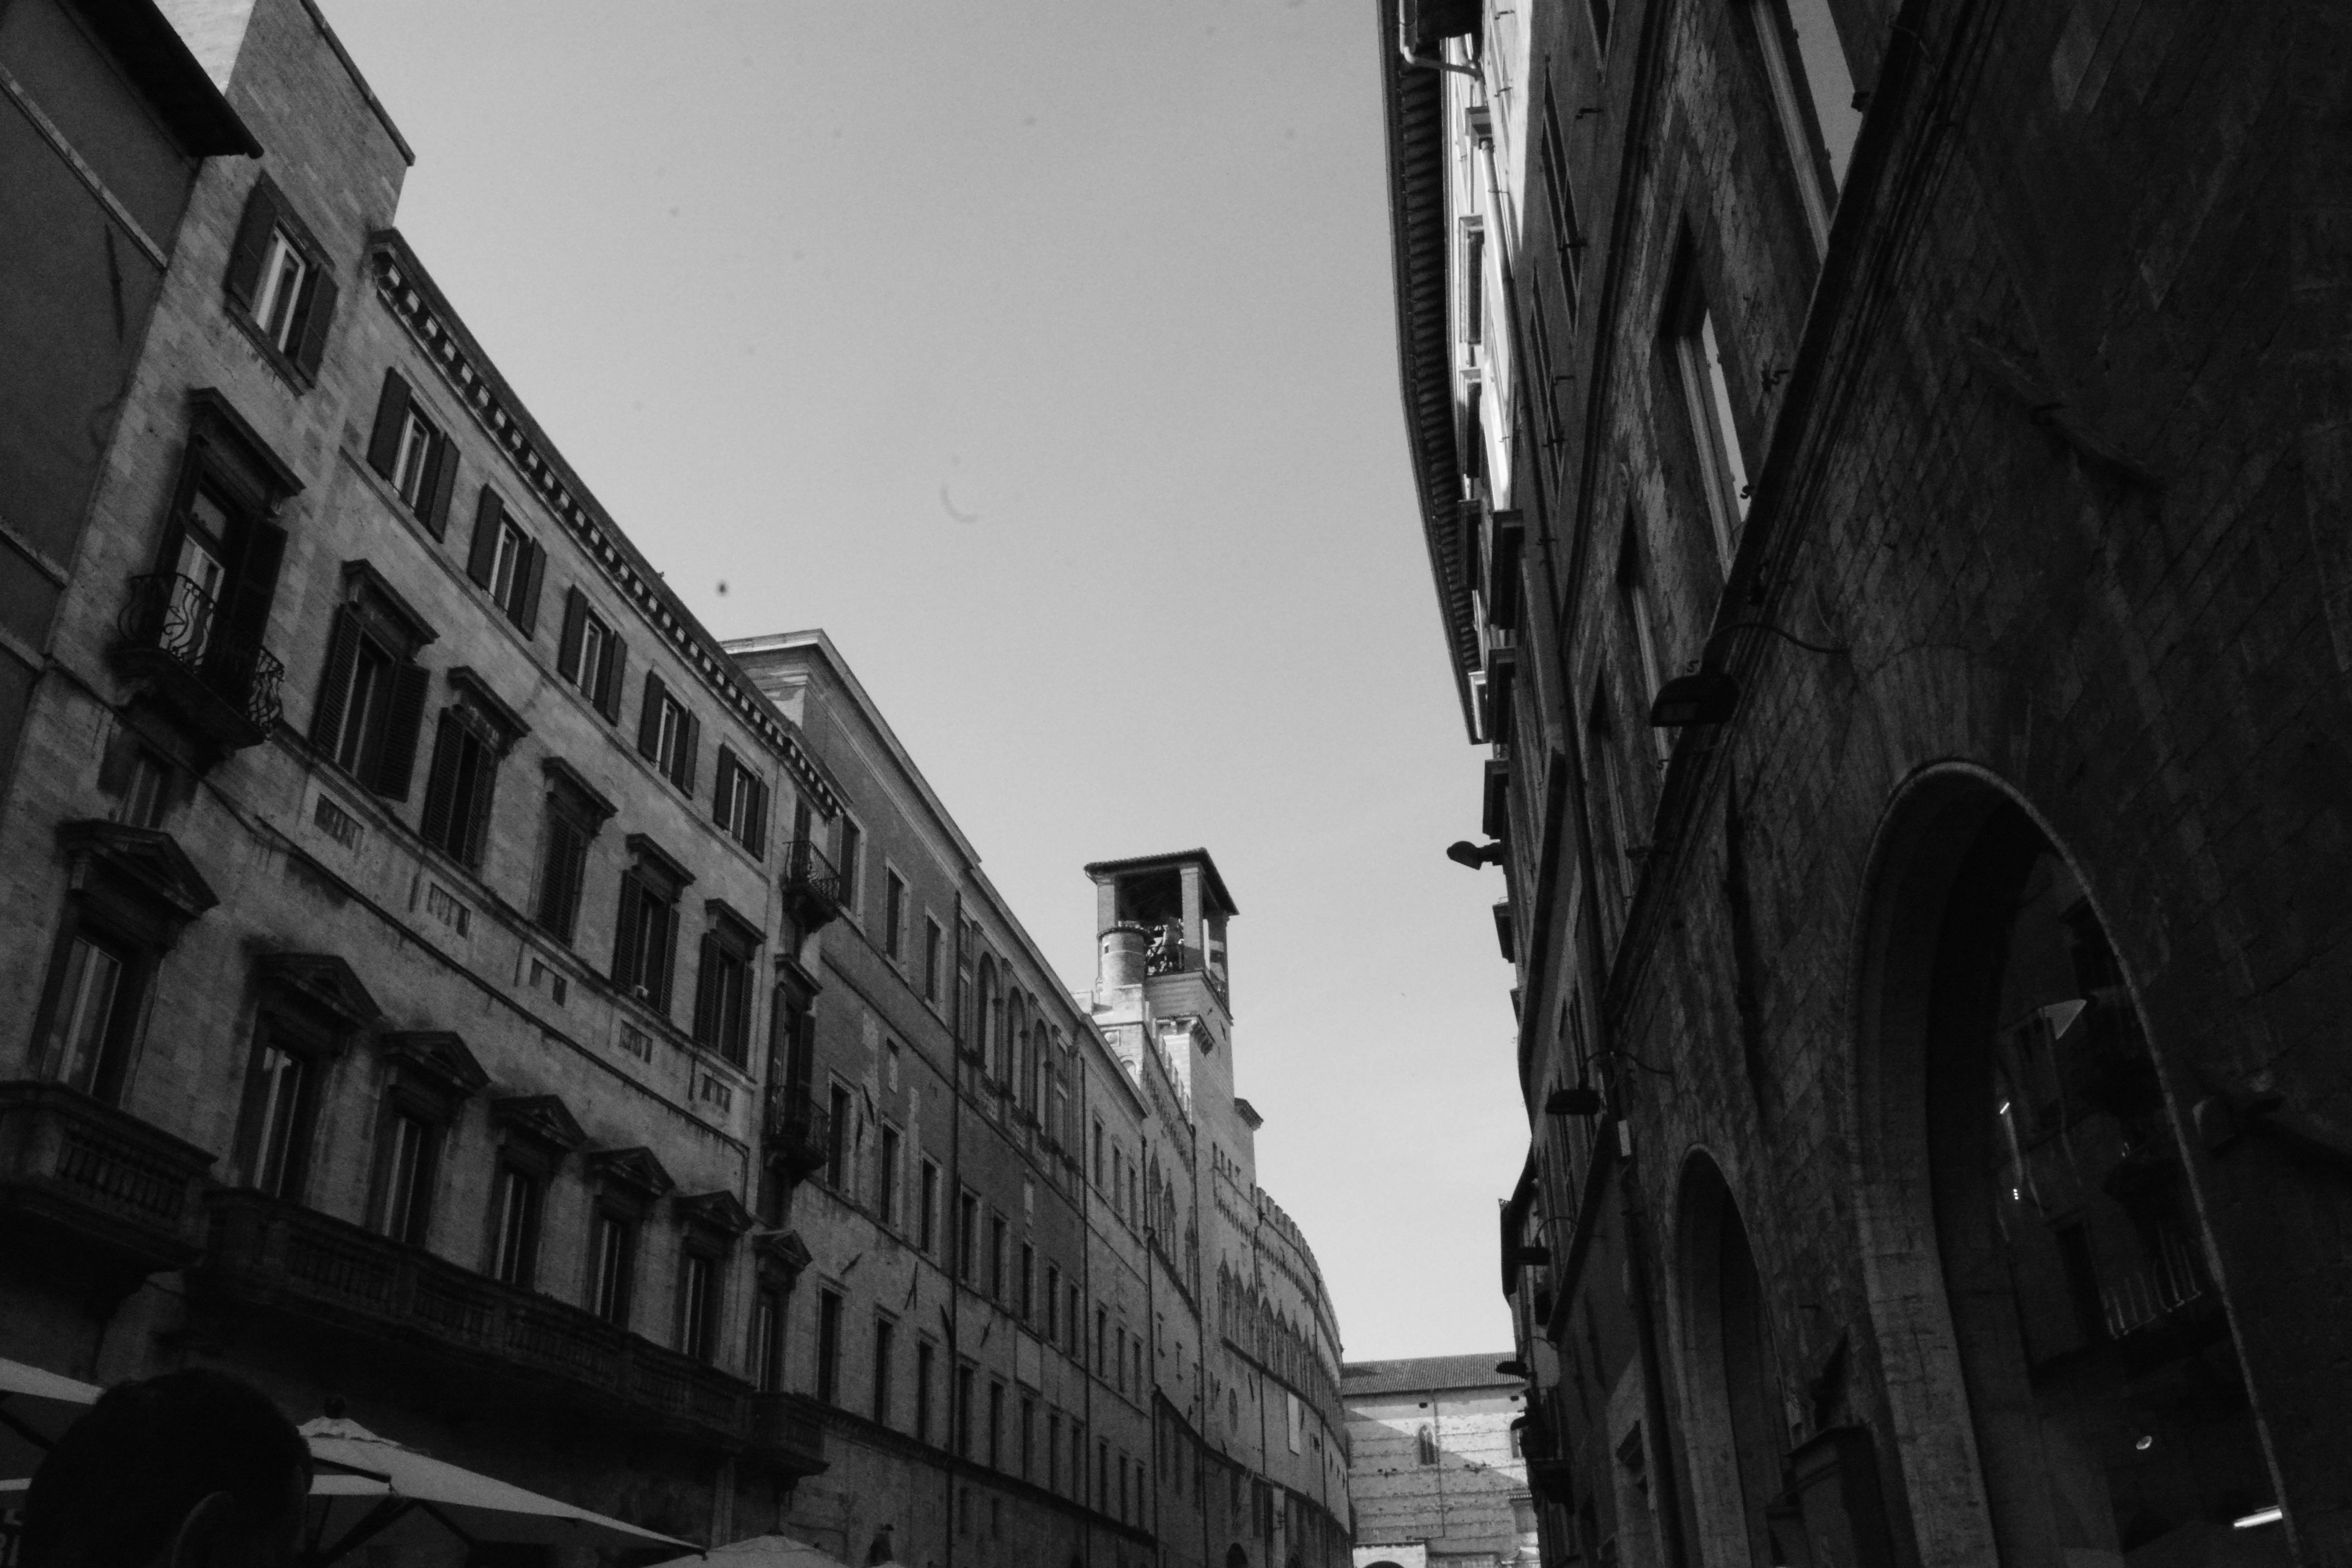
black and white, road, street, alley, cityscape, darkness, black, monochrome, infrastructure, urban area, monochrome photography